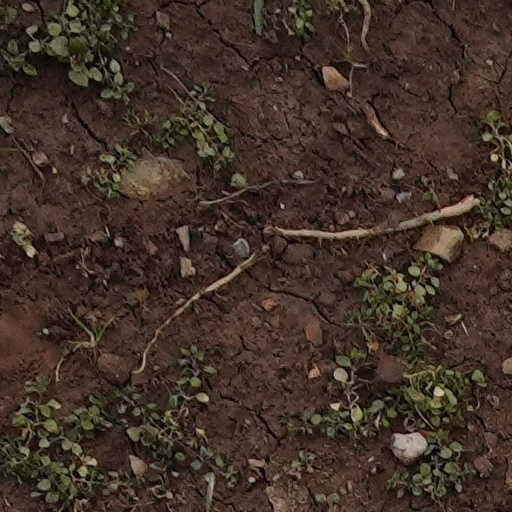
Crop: wheat